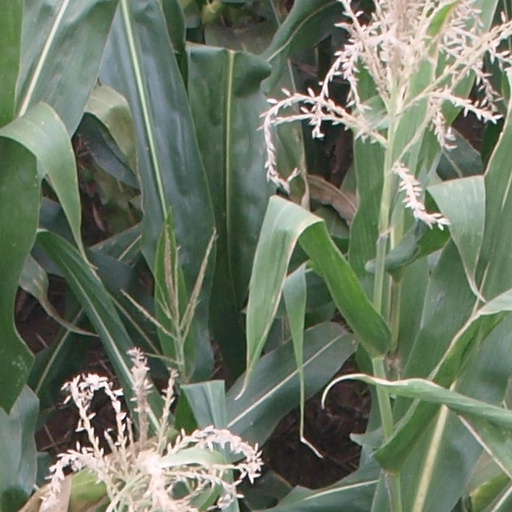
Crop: maize; corn